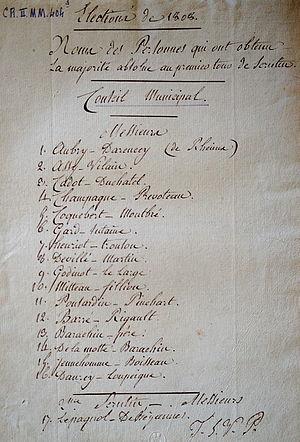
issu du fond de la bibliothèque municipale de Reims.
Né à Reims le 7 août 1737, y est mort le 11 décembre 1806, Jean-Baptiste Jeunehomme, imprimeur, fut président du Conseil municipal de Reims de 1799 à 1800. Il repose au cimetière du nord de Reims.